Pască
Also known as:
ar - Arabic: باسكا
be - Belarusian: Паска
be-tarask - Belarusian (Taraškievica orthography): Паска
ca - Catalan: Paska
de - German: Paska
es - Spanish: Paska
fa - Persian: پاسکا
fi - Finnish: Paska
fr - French: Pască
hr - Croatian: Paska
hy - Armenian: Պասկա
it - Italian: Paska
ja - Japanese: パスカ
jv - Javanese: Paska
ro - Romanian: Pască
ru - Russian: Паска
rue - Rusyn: Паска
sv - Swedish: Paska
tr - Turkish: Paska
uk - Ukrainian: Паска
yue - Cantonese: Paska
zh - Chinese: 帕斯卡
Category: pastry (savoury pie)
Cuisine: Romanian, Moldovan
Associated cuisines: Romanian, Moldovan
Area: Romania, Moldova
Countries: Romania, Moldova
Region: Eastern Europe

A tart with a cozonac dough base filled with fresh cheese like urdă or cottage cheese, raisins, eggs and sugar. Other variants include sour cream, chocolate, or berries fillings.

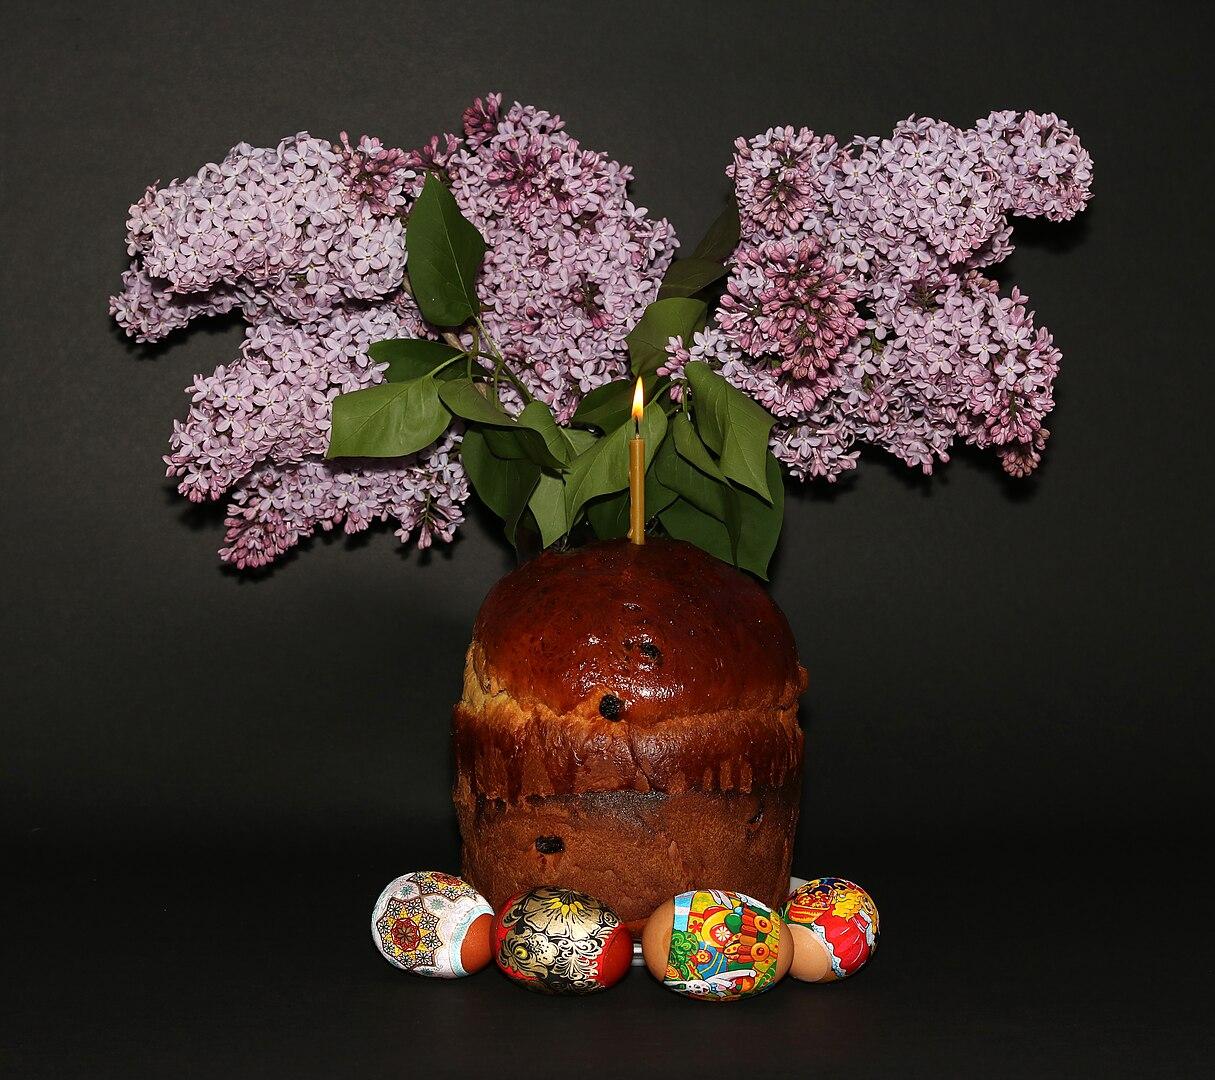
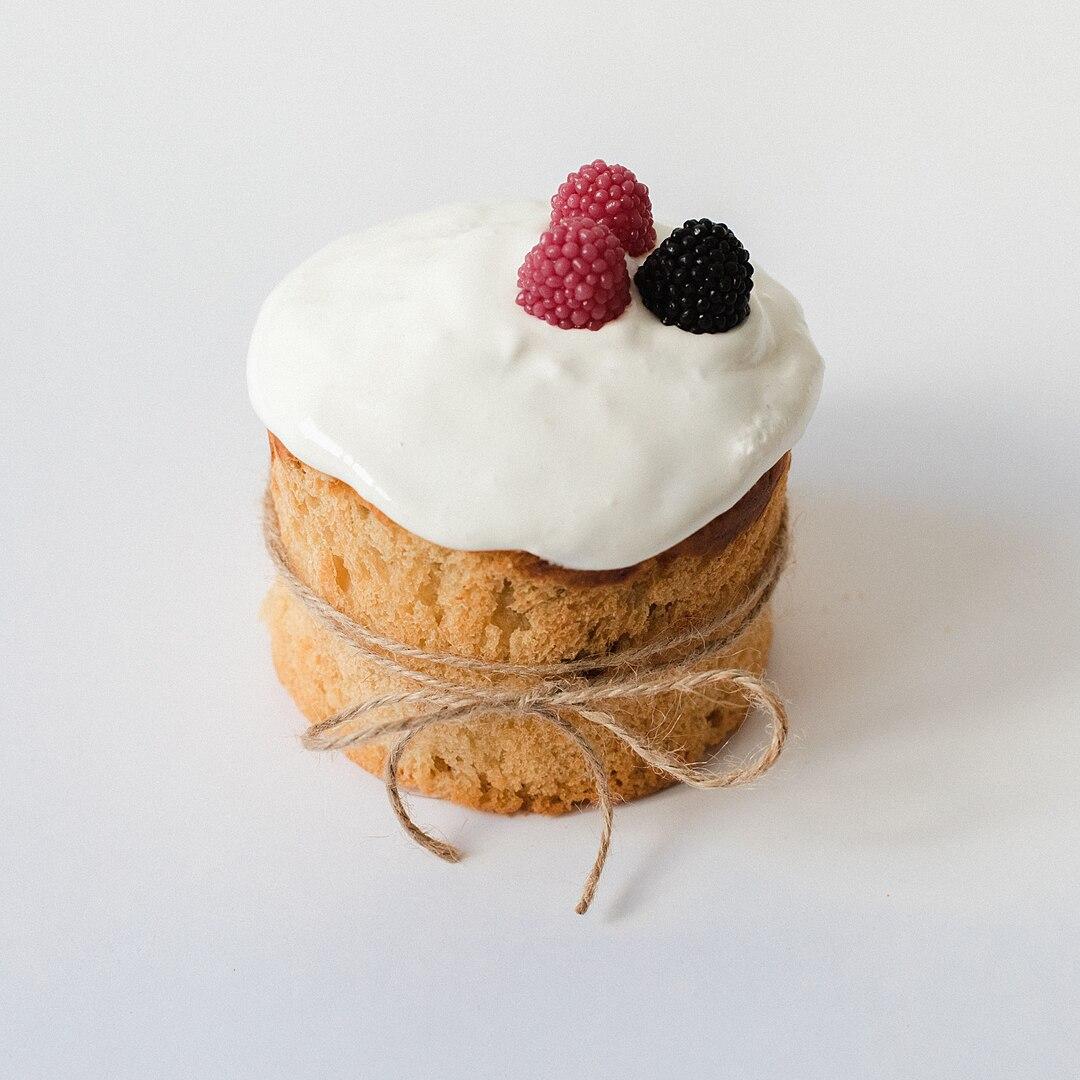
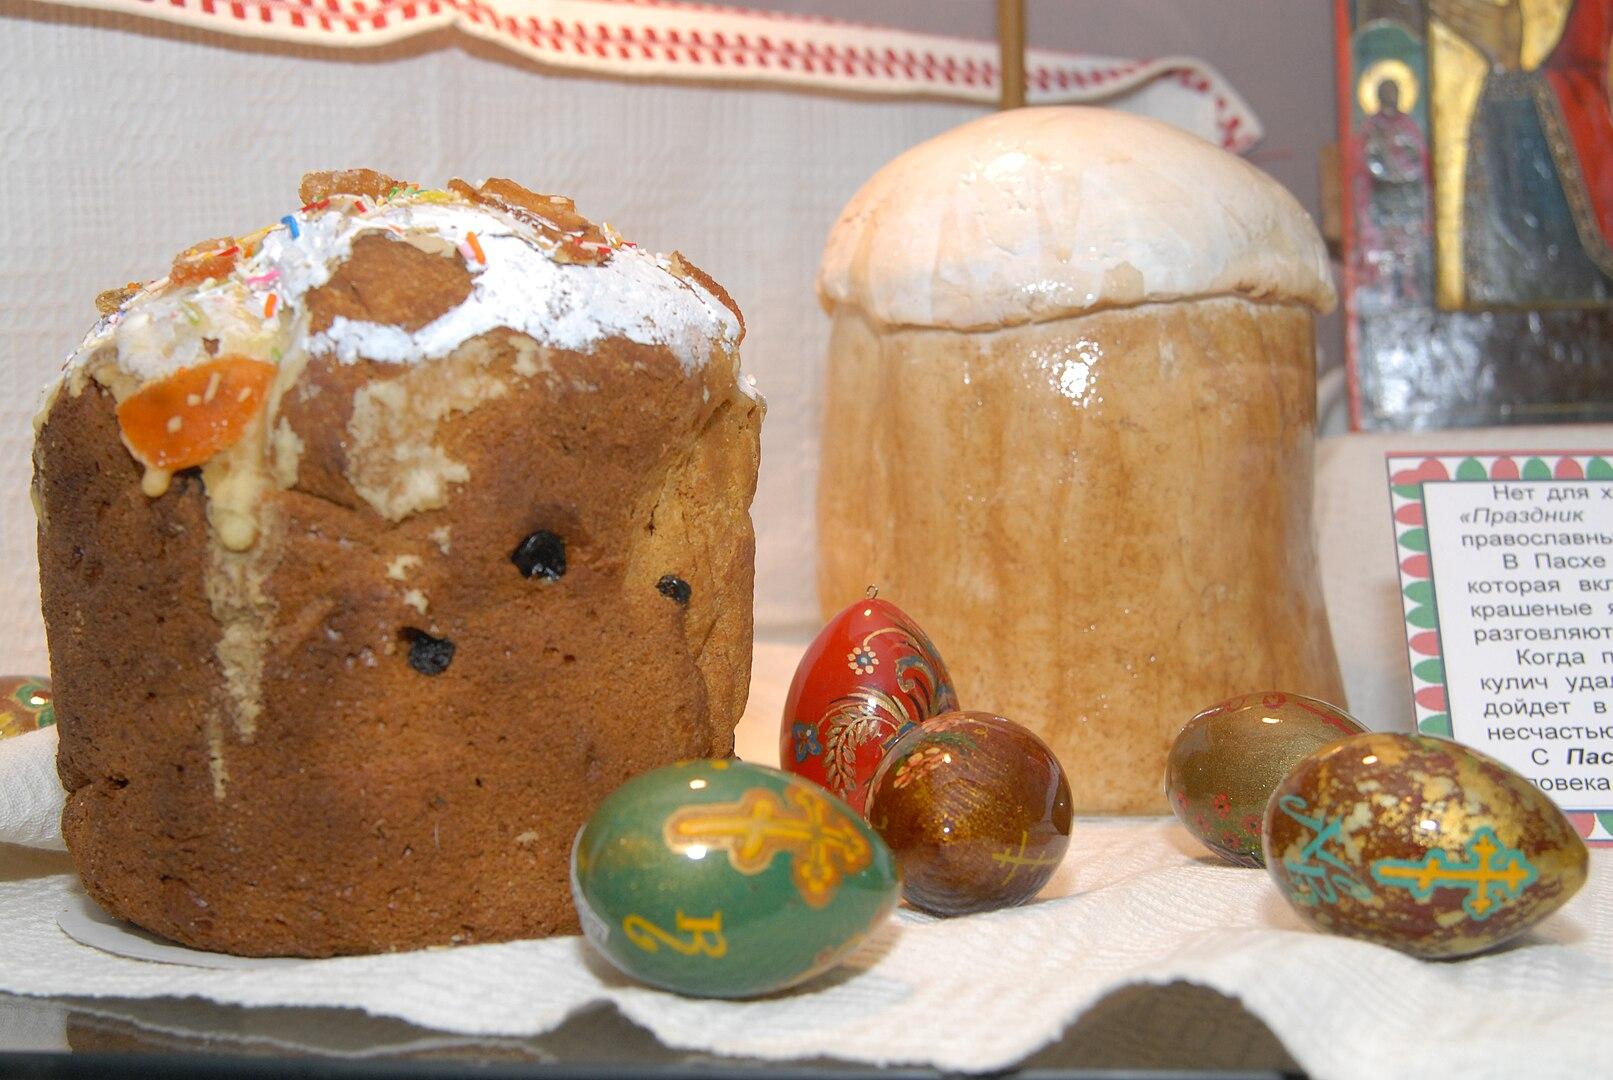
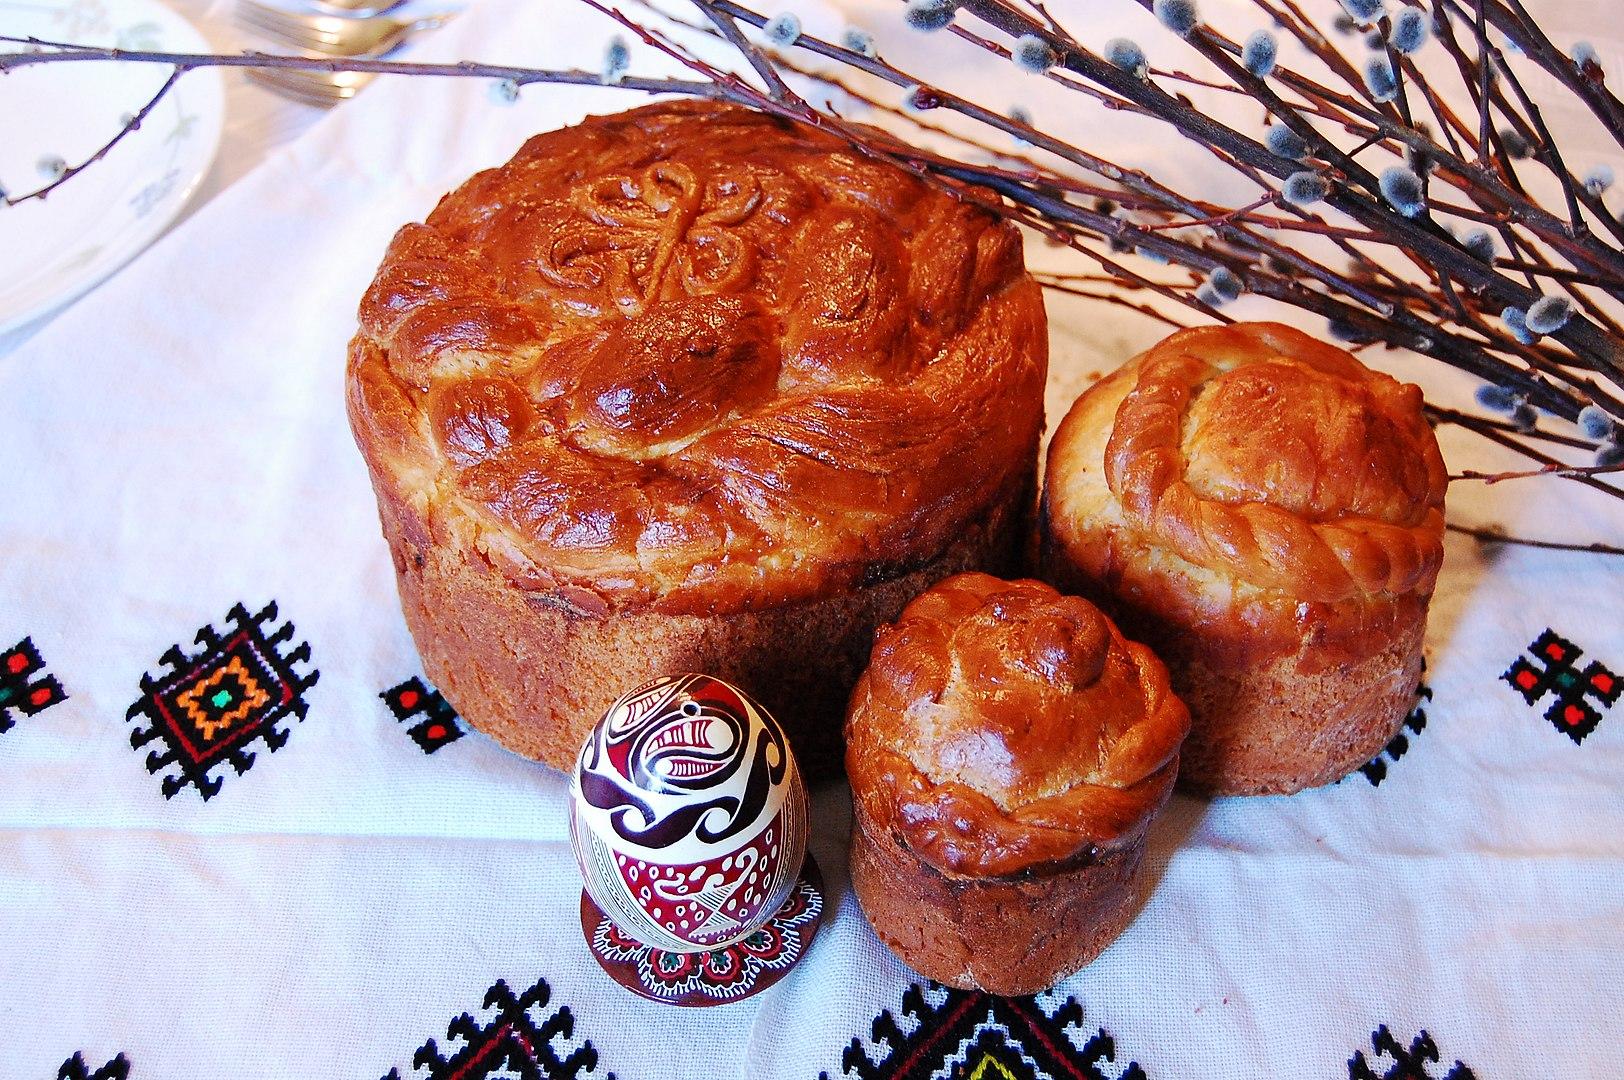
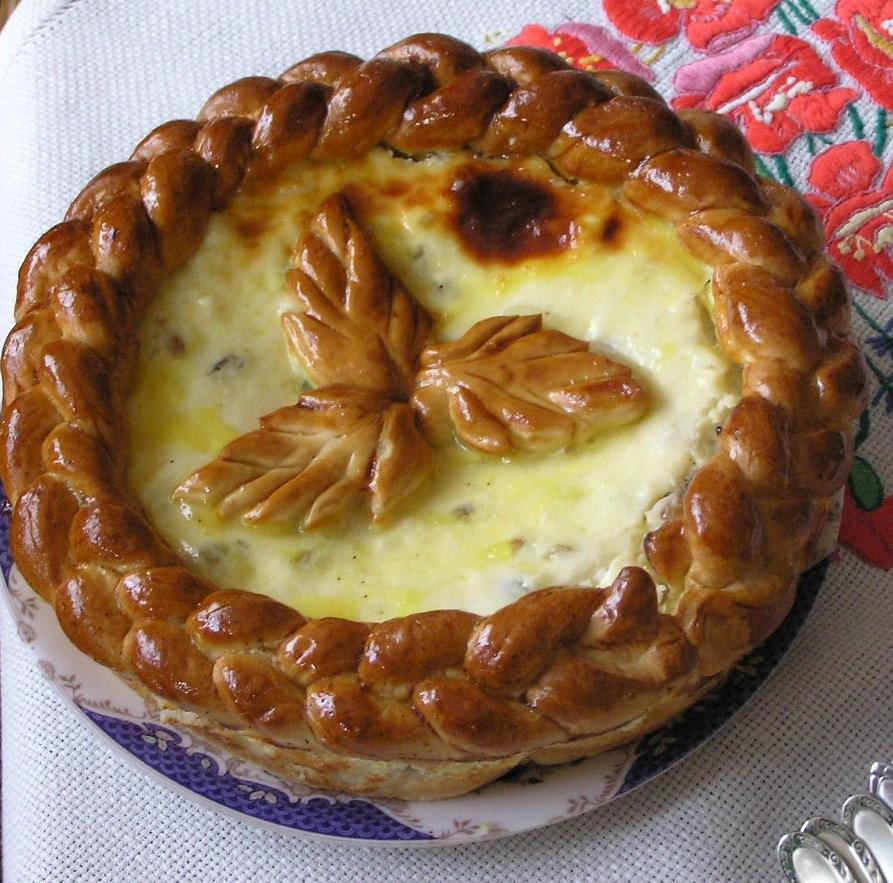
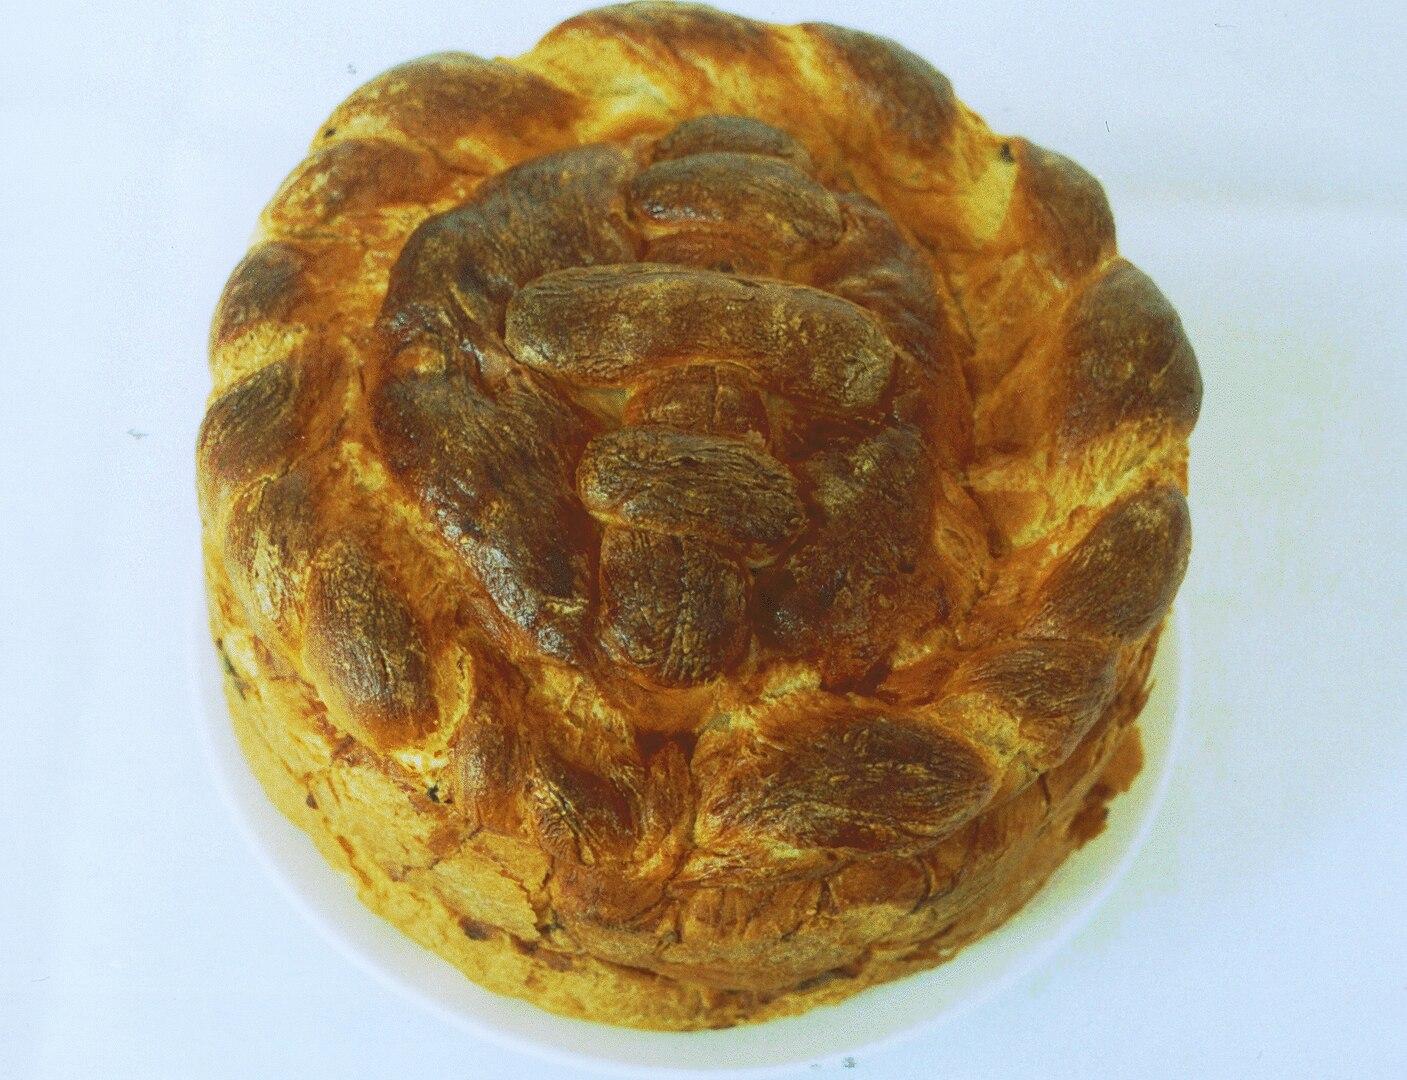
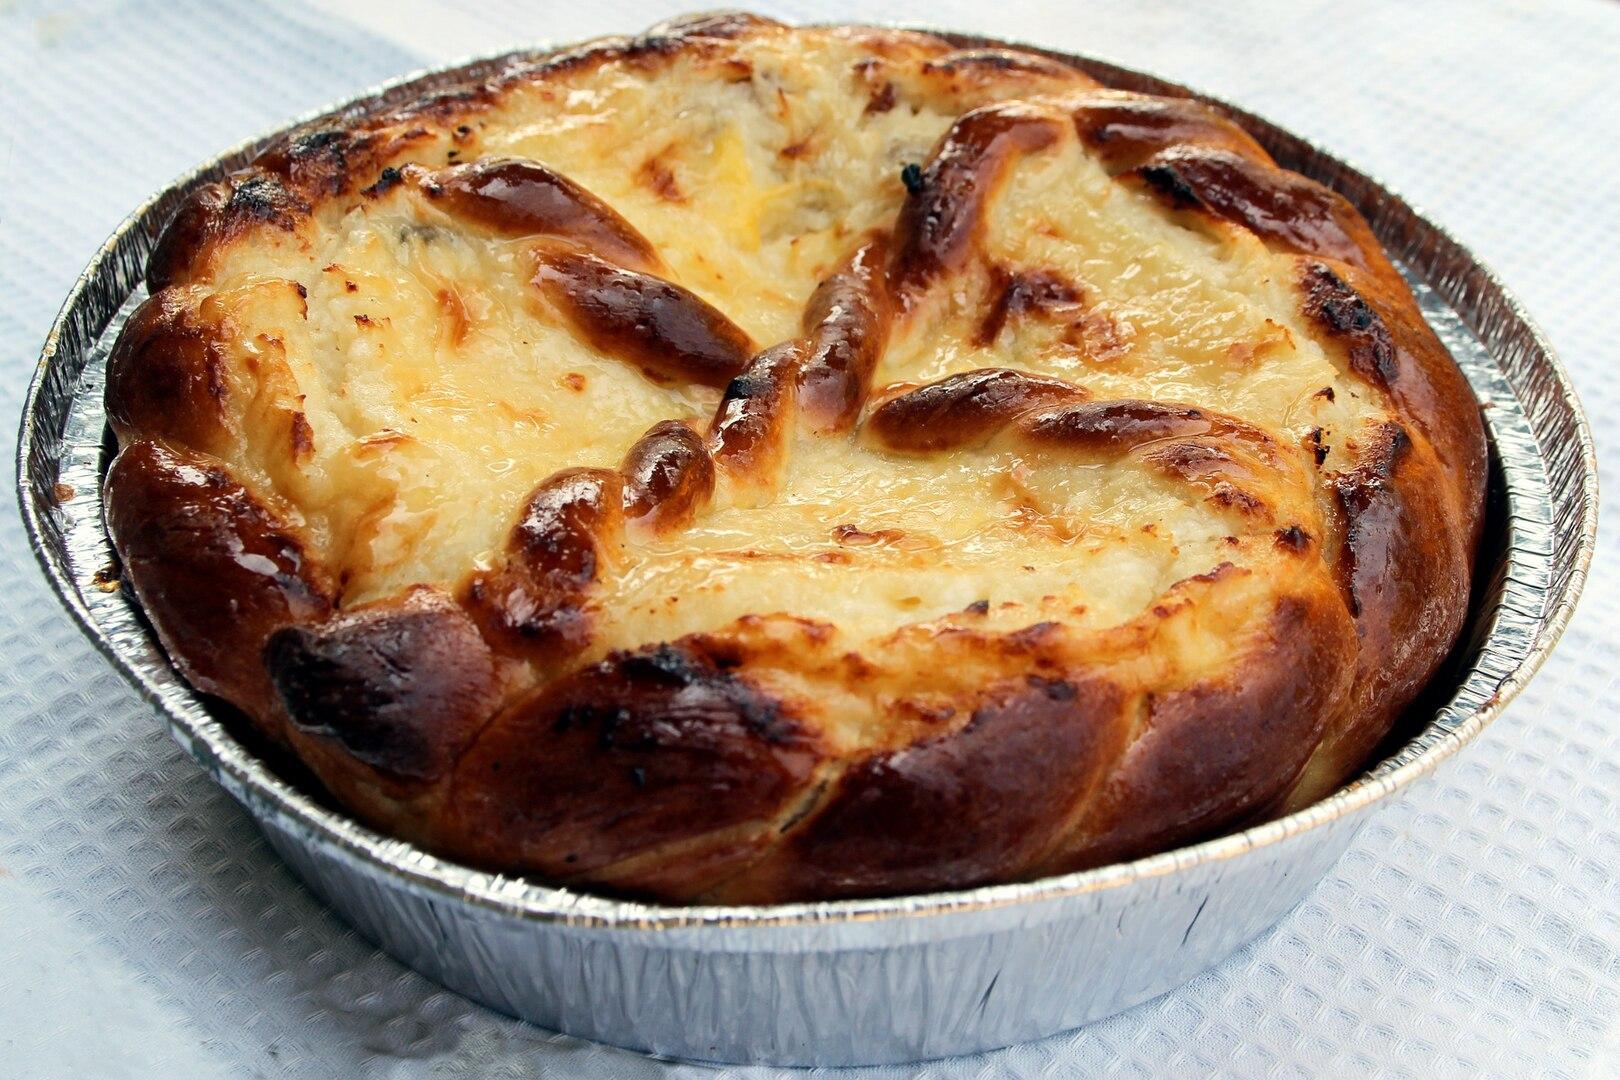
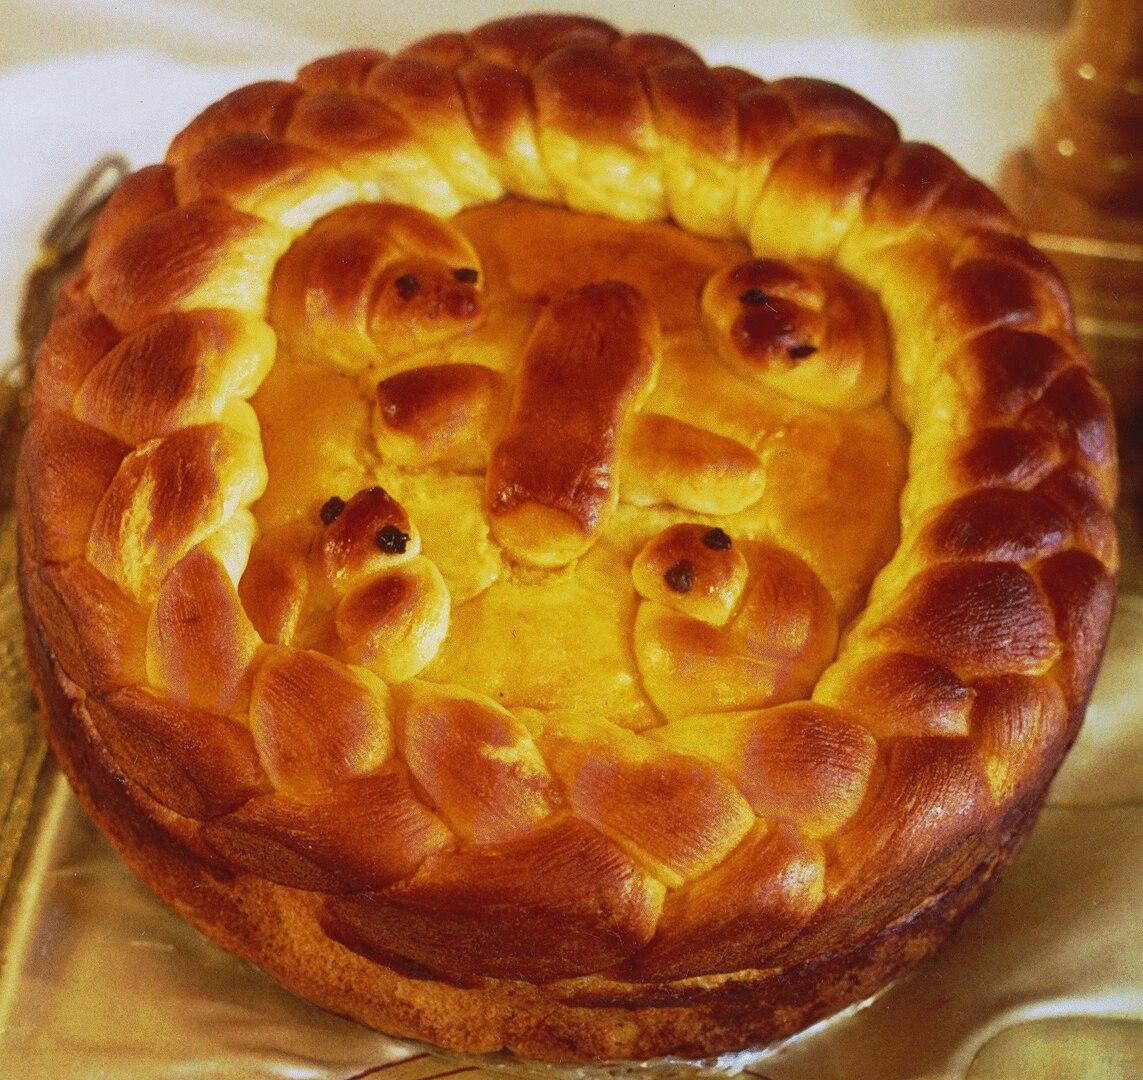